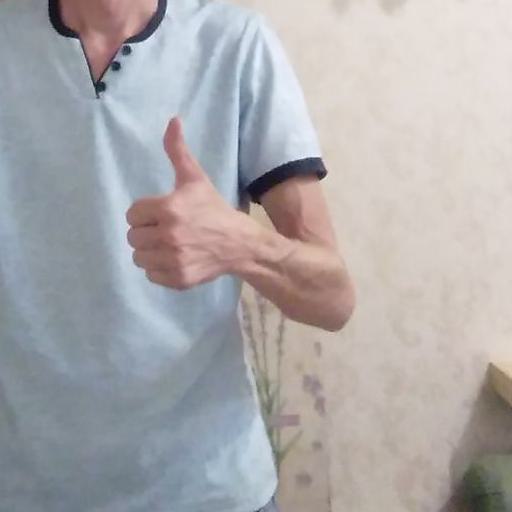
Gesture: like